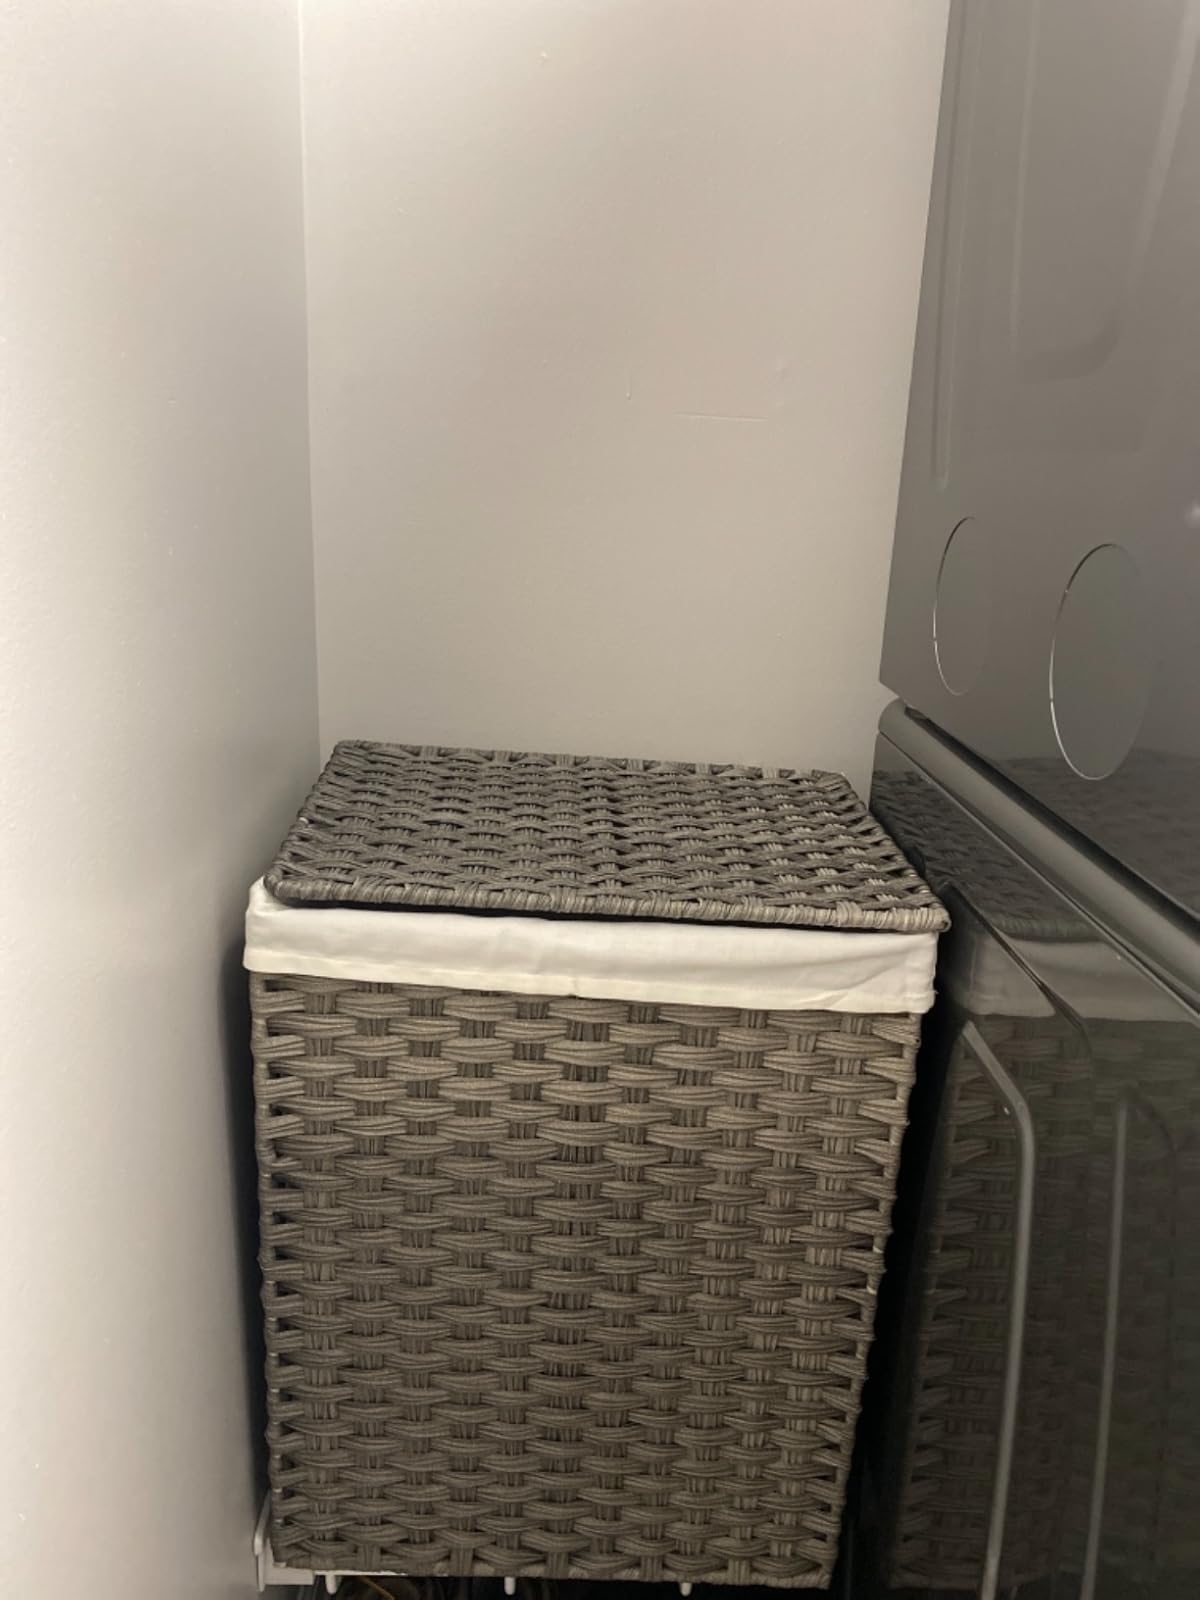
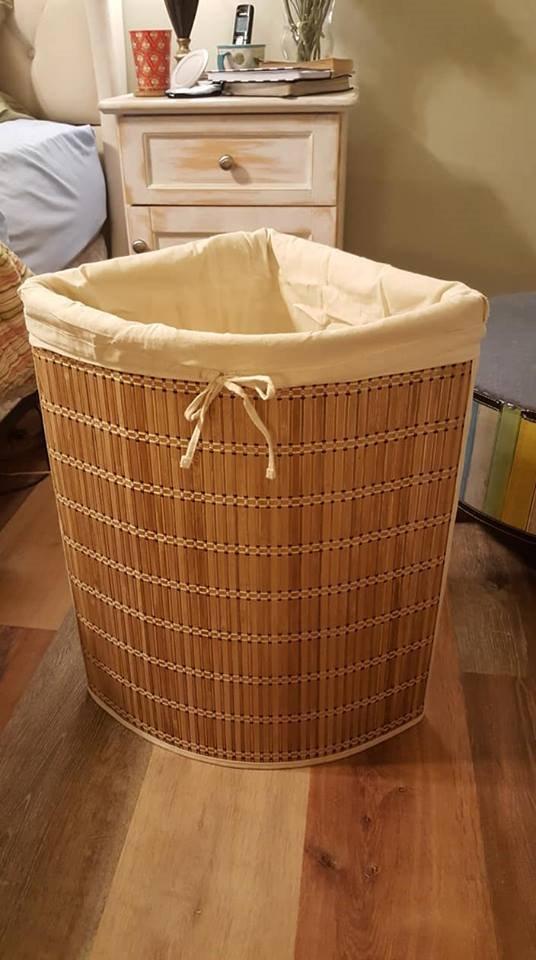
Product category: items_hamper
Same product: no